The Wilbraham

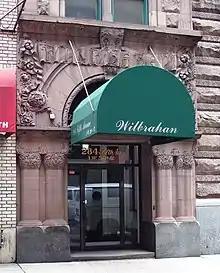
The entrance to the Wilbraham on 30th Street. There is a green awning above the entrance; the building's name is misspelled on the awning.

The base is clad in rusticated blocks of brownstone, with alternating decorative bands and rock-faced stone, above a water table of gray polished granite. There are three pairs of bays (one on Fifth Avenue and two on 30th Street), which contain storefronts. On both elevations, the ground-story storefronts have been modified from their original design and are topped by canopies and sign boards. Some of the ground-story openings are covered with roller shutters.